Schuster Laboratory

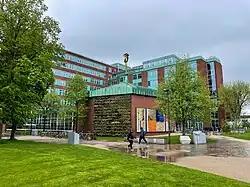

The Schuster Laboratory (also known as the Schuster Building) houses the Department of Physics and Astronomy, part of the Faculty of Science and Engineering, at the University of Manchester. It is named after Arthur Schuster and is located in Brunswick Park (formerly Brunswick Street) on the main campus of the university.